WPST-TV

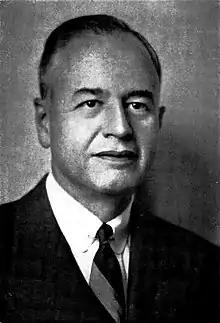
refer to caption

Weeks after the FCC examiner's initial decision, Storer Broadcasting president George B. Storer re-emerged in the channel 10 fight. Along with Gerico Investment—owner of ABC-TV affiliate WITV (channel 17)—Storer filed a petition seeking all VHF transmissions in the market, including WTVJ, be converted to UHF. Storer also demanded that he be granted the channel 10 license and threatened to suspend WGBS-TV's operations if neither demand was satisfied. Storer had prevailed in a lower court ruling against the FCC's ownership limits, enabling him to make the ultimatum. WTVJ owner Mitchell Wolfson regarded the threat as brazen "legal shenanigans" and a move of desperation, as WGBS-TV was losing money. WGBS-TV was also in danger of losing its NBC affiliation to the Biscayne Television partnership of James M. Cox, John S. Knight, and Niles Trammell, which had recently won a recommendation to be awarded the channel 7 license; Trammell, a former NBC executive, announced the network would join their station when it launched. The FCC rejected this petition in July 1955, prompting Storer and Gerico to file for an injunction with the United States Court of Appeals in Washington forcing the commission into agreeing to a policy of all-VHF or all-UHF transmissions in a given market, referred to as "deintermixture".